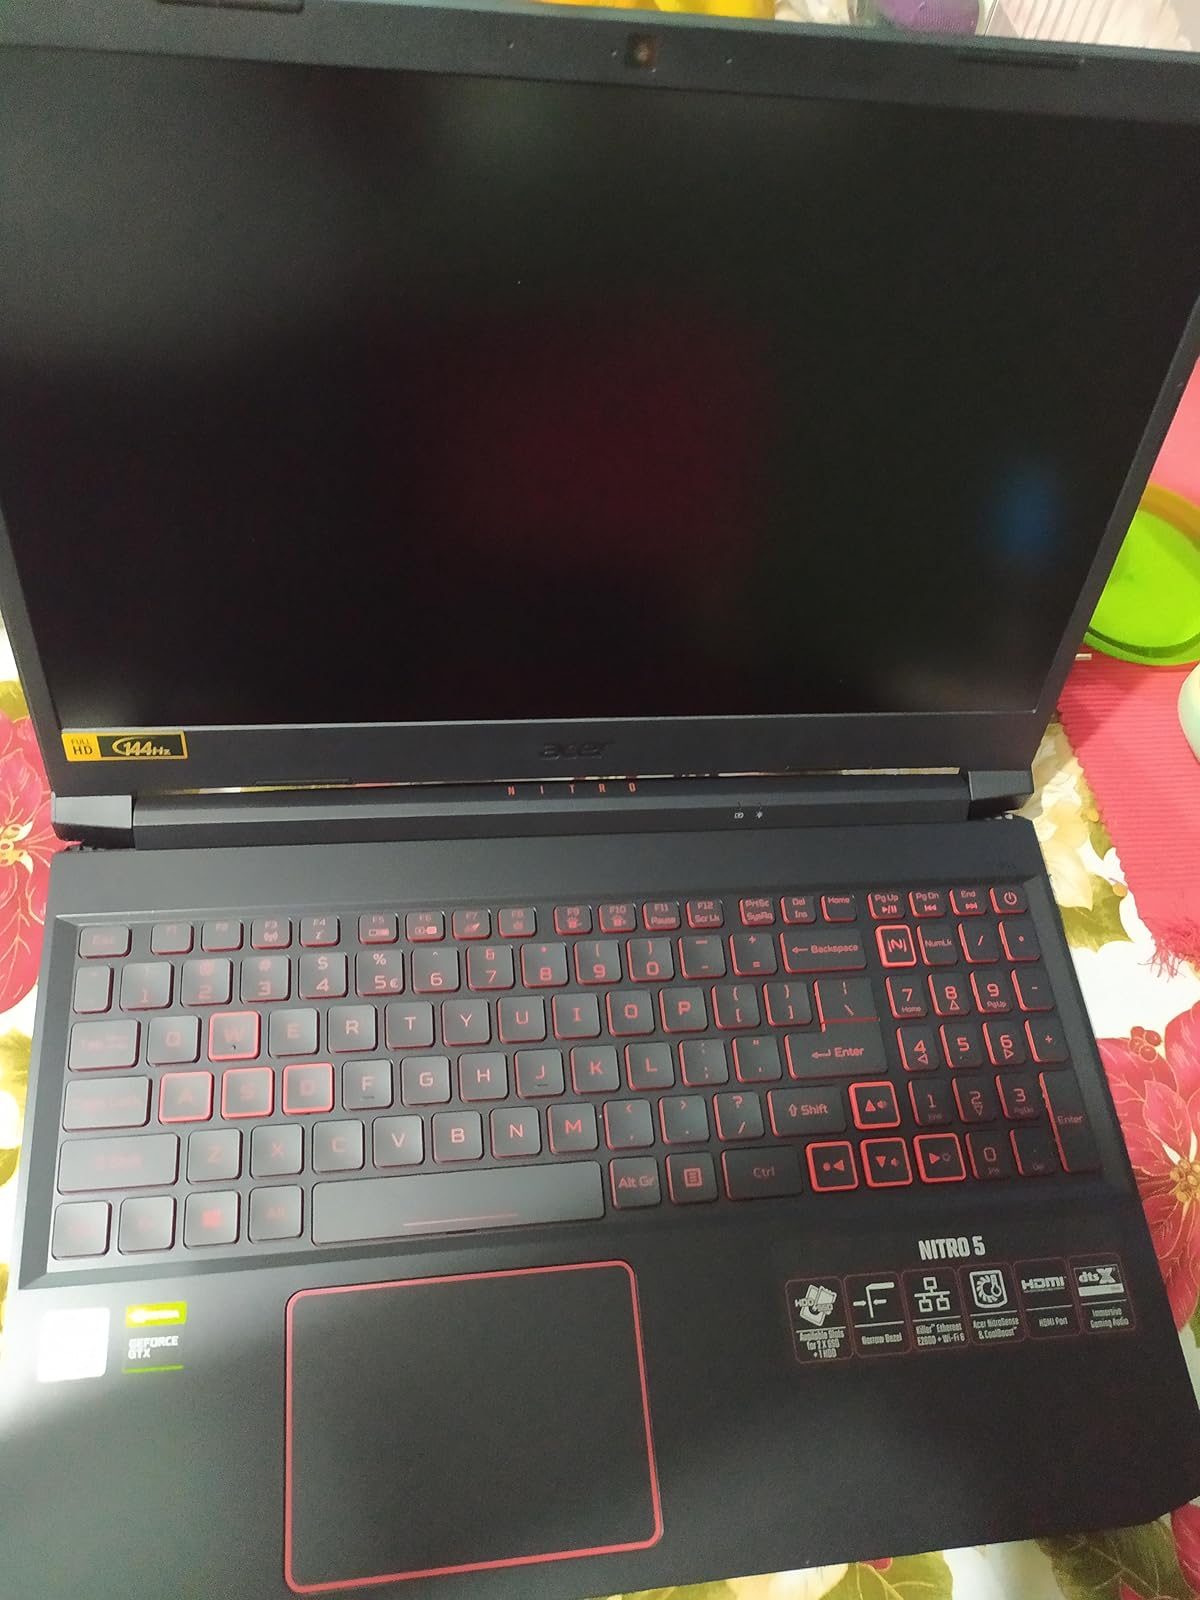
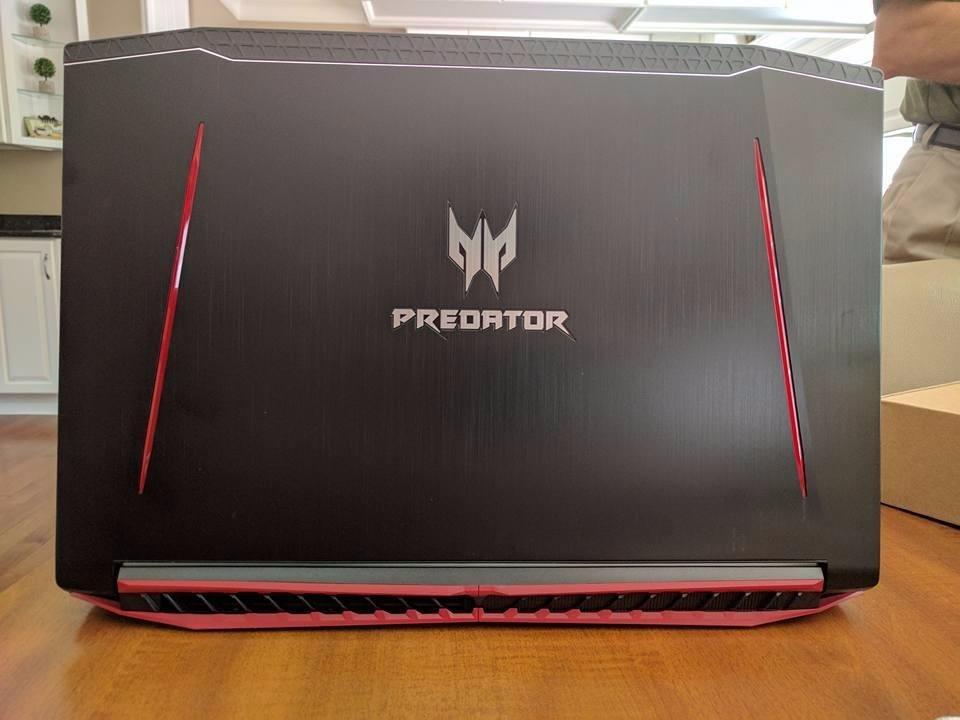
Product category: laptop
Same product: no